Fujifilm FinePix A series

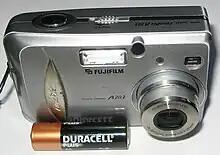
Fujifilm FinePix A203

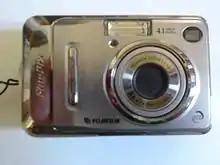
Fujifilm FinePix A400

The Fujifilm FinePix A series of digital cameras consists of the company's entry-level point and shoot models. The A series was created in late 2001 and was expanded a few years later when Fujifilm transitioned to a fully alphanumeric system of naming their digital cameras.